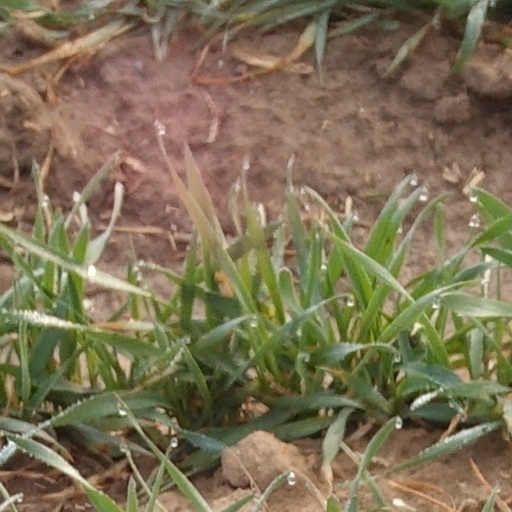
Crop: wheat